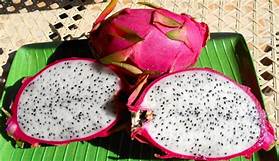
Label: Dragonfruit